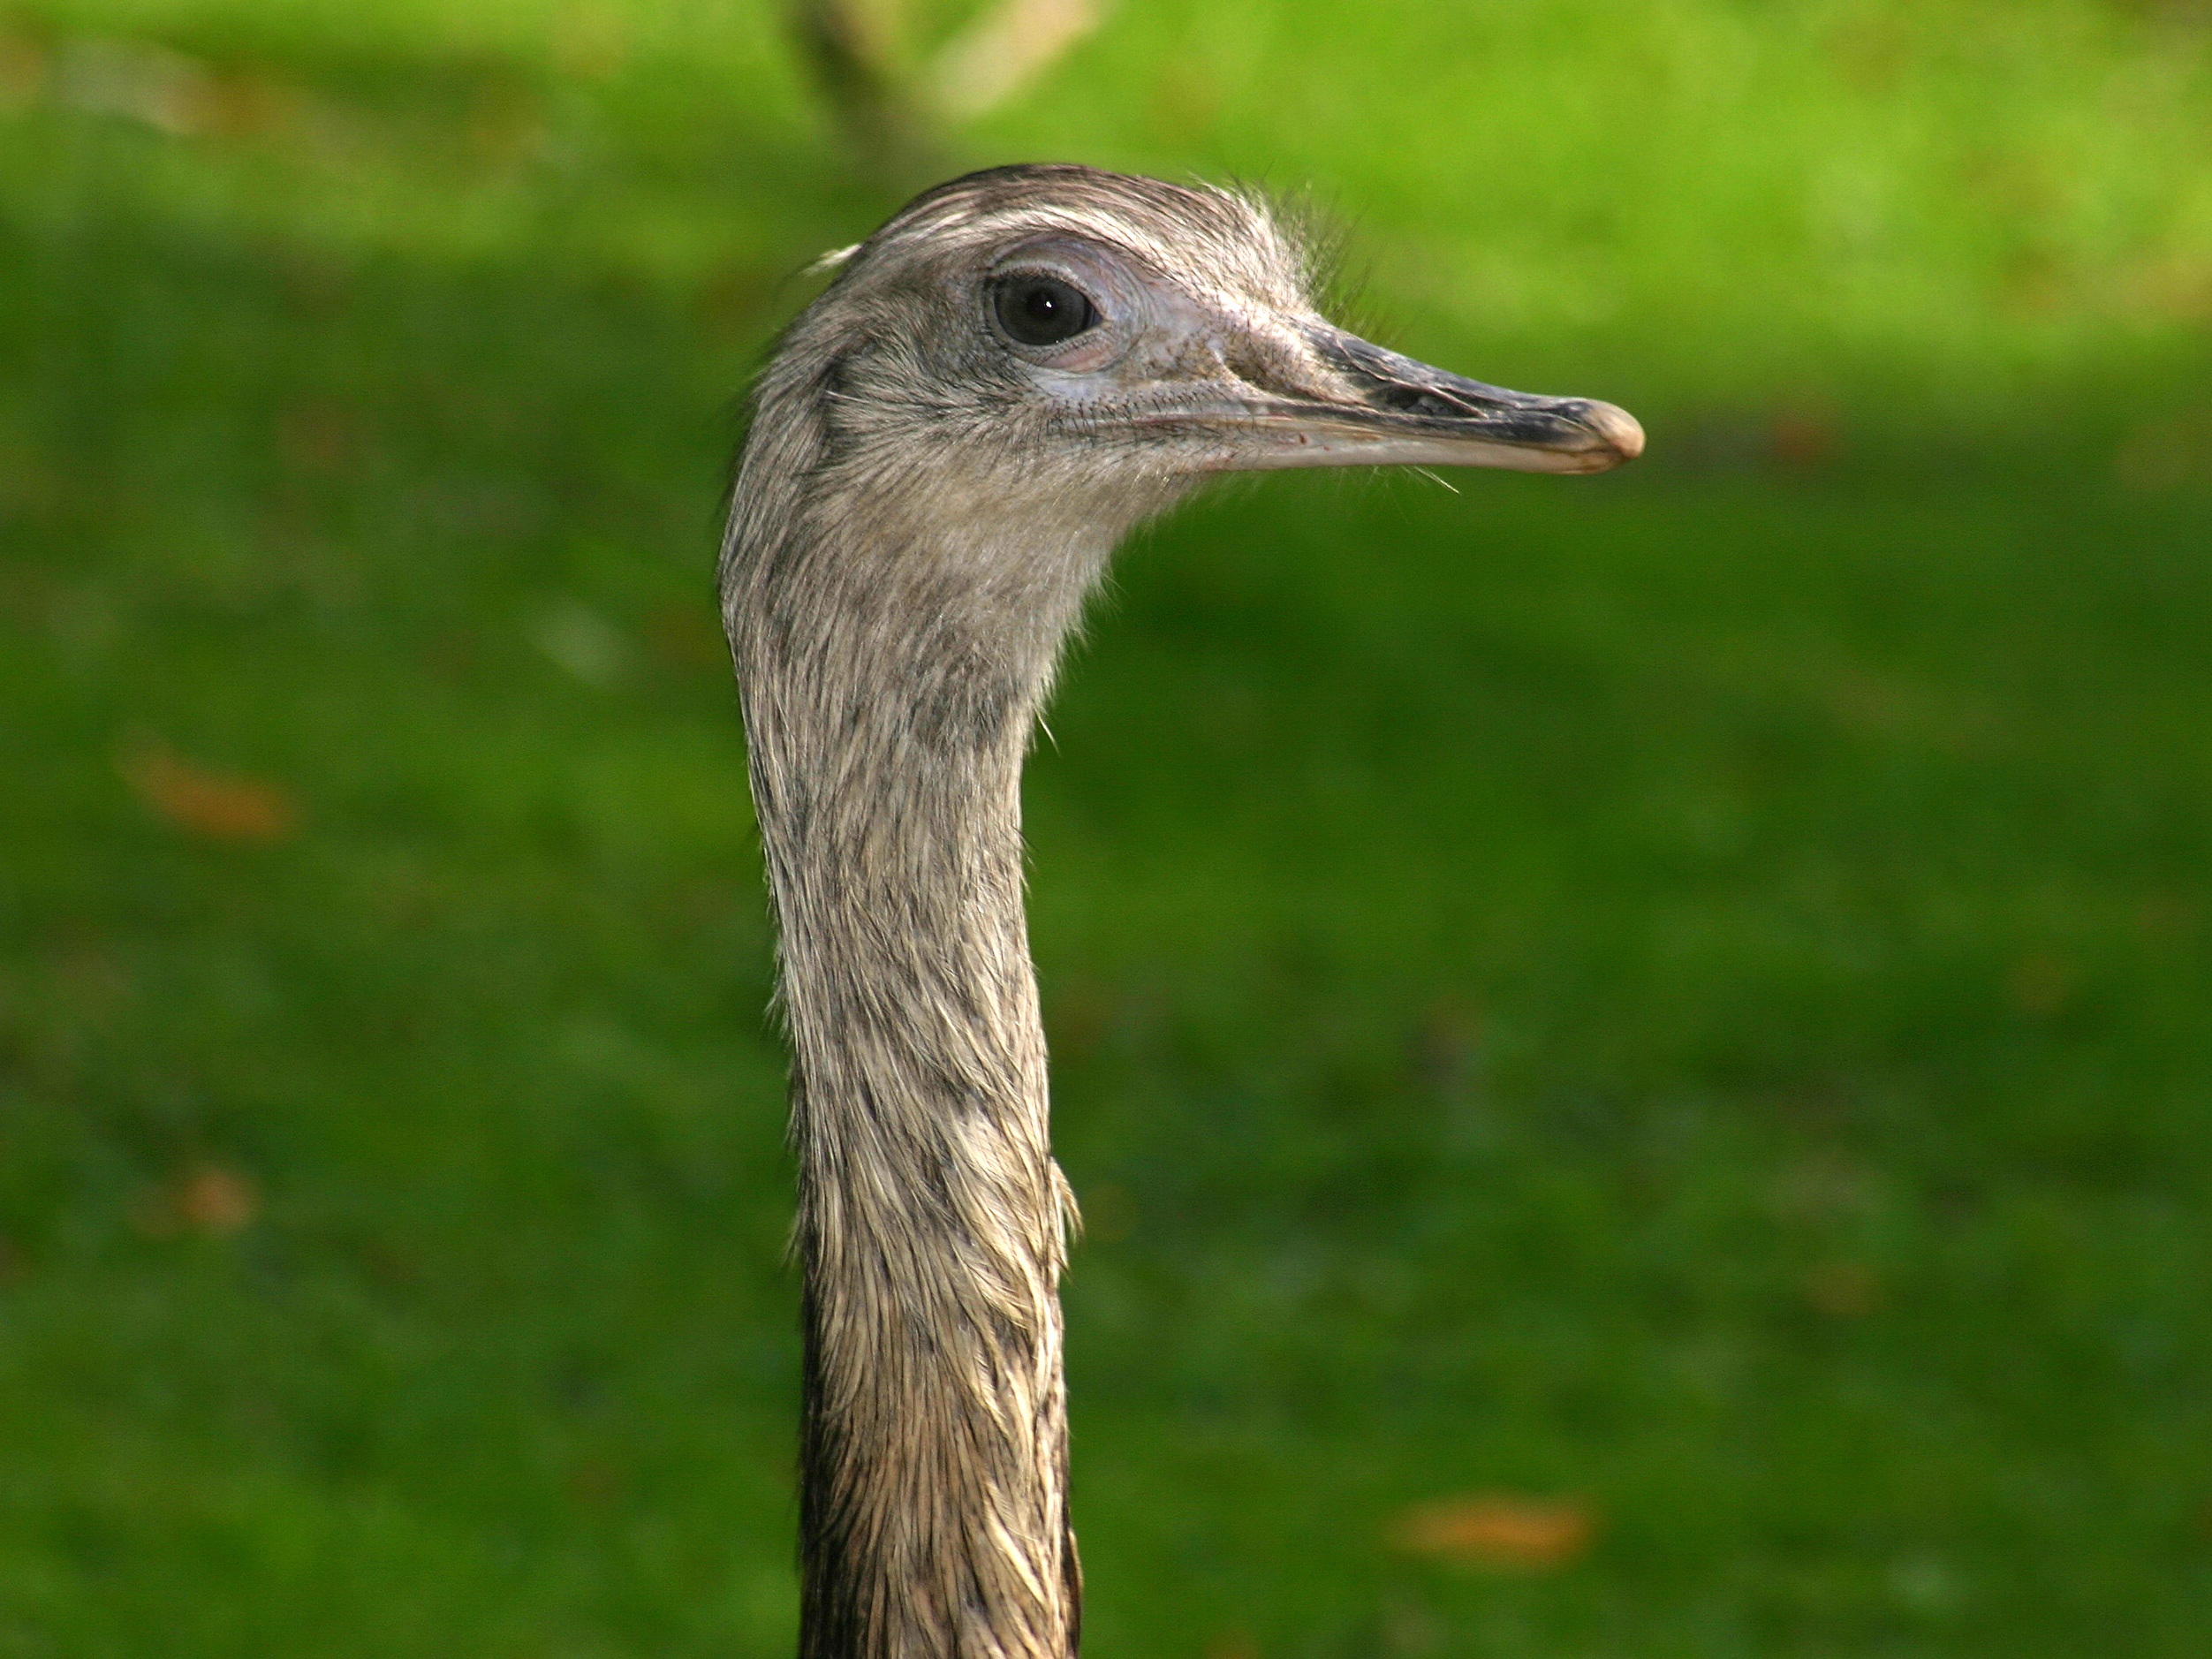
bird, wildlife, beak, ostrich, fauna, emu, head, vertebrate, ratite, flightless bird